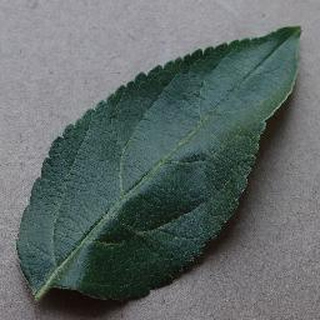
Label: healthy_apple